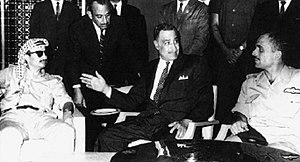
Sorte September i Jordan
Præsident Gamal Abdel Nasser forhandler en våbenhvile mellem Yasser Arafat fra PLO (venstre) og kong Hussein af Jordan (højre) ved Den Arabiske Ligas møde i Cairo den 27. september 1970.
September 1970 er kendt som Sorte September i arabisk historie. Det var måneden hvor Kong Hussein af Jordan tog affære mod en række af palæstinensiske organisationer, som forsøgte at overtage hans monarki. Volden resulterede i høje civile palæstinensiske tab. Den væbnede konflikt varede indtil juli 1971 hvor PLO og tusinder af palæstinensere blev udvist til Libanon.